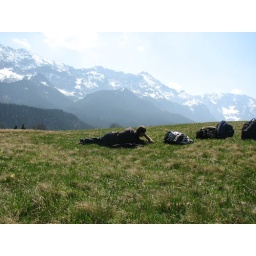
Just lie and savour the mountains with the birds chirping around and winds caressing our cheeks under the balmy sun